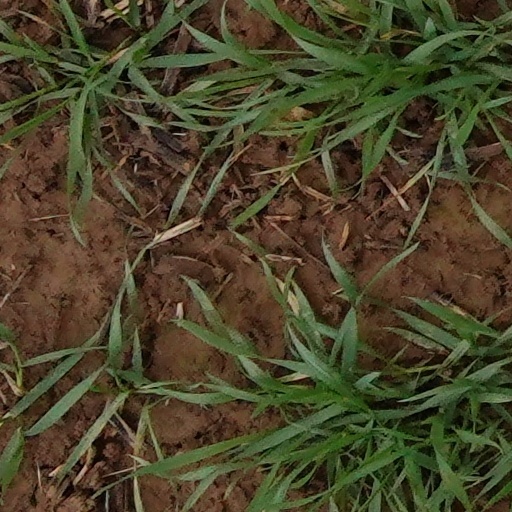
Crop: wheat